Shefa-Amr

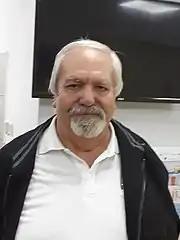
Orsan Yasen, mayor of Shefa-Amr (2018-2024)

On 16 May 2004, Whehebe Moheen, a man in his sixties, murdered Manal Najeeb Abu Raed, his widowed daughter-in-law, wife of his son, and mother of his two granddaughters. Manal had lost her husband to cancer two years earlier, and was living in the couple's home, in the Druze village of Daliat El Carmel, near Haifa. Following this event there was conflict between the families of the victim and of the killer. The final reconciliation took place on 27 February 2009, when about 300 family members, dignitaries and residents of the mixed city of Shefa-Amr and Daliyat al-Carmel participated in the reconciliation ritual. They gathered, along with Christian and Muslim dignitaries, including mayors of the two towns involved, Knesset members (Druze and Muslim), the religious leader of Israel's Druze community, and a sizable contingent of Druze religious leaders from many villages in northern Israel. Following the speeches, the dignitaries signed the "sulha" (reconciliation) agreement, and after the document was declared officially endorsed, the killer's family handed the leader of the "sulha" committee, Sheikh Muafak Tarif, a bag containing the blood money ("diya") compensation, and Tarif handed the bag to cousins of the murdered woman. The bag contained 200,000 NIS (about US$50,000), about half what a "normal" conciliation payment would be, but the killer's family refused to bring more money, claiming that they had no resources, and were not prepared to make themselves bankrupt because of a "crazy" uncle.